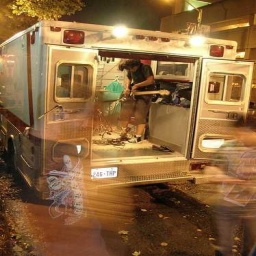
Label: ambulance